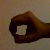
The image shows a hand gesture representing the number 0 in Indian Sign Language.